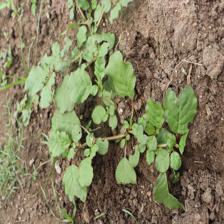
Label: BroadLeafWeed